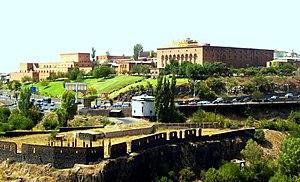
L'Arménie est un État souverain de la région du Petit Caucase en Asie occidentale. Situé sur le Haut-plateau arménien, il est bordé par la Turquie à l'ouest, la Géorgie au nord, l'Azerbaïdjan à l'est et l'Iran au sud-est.